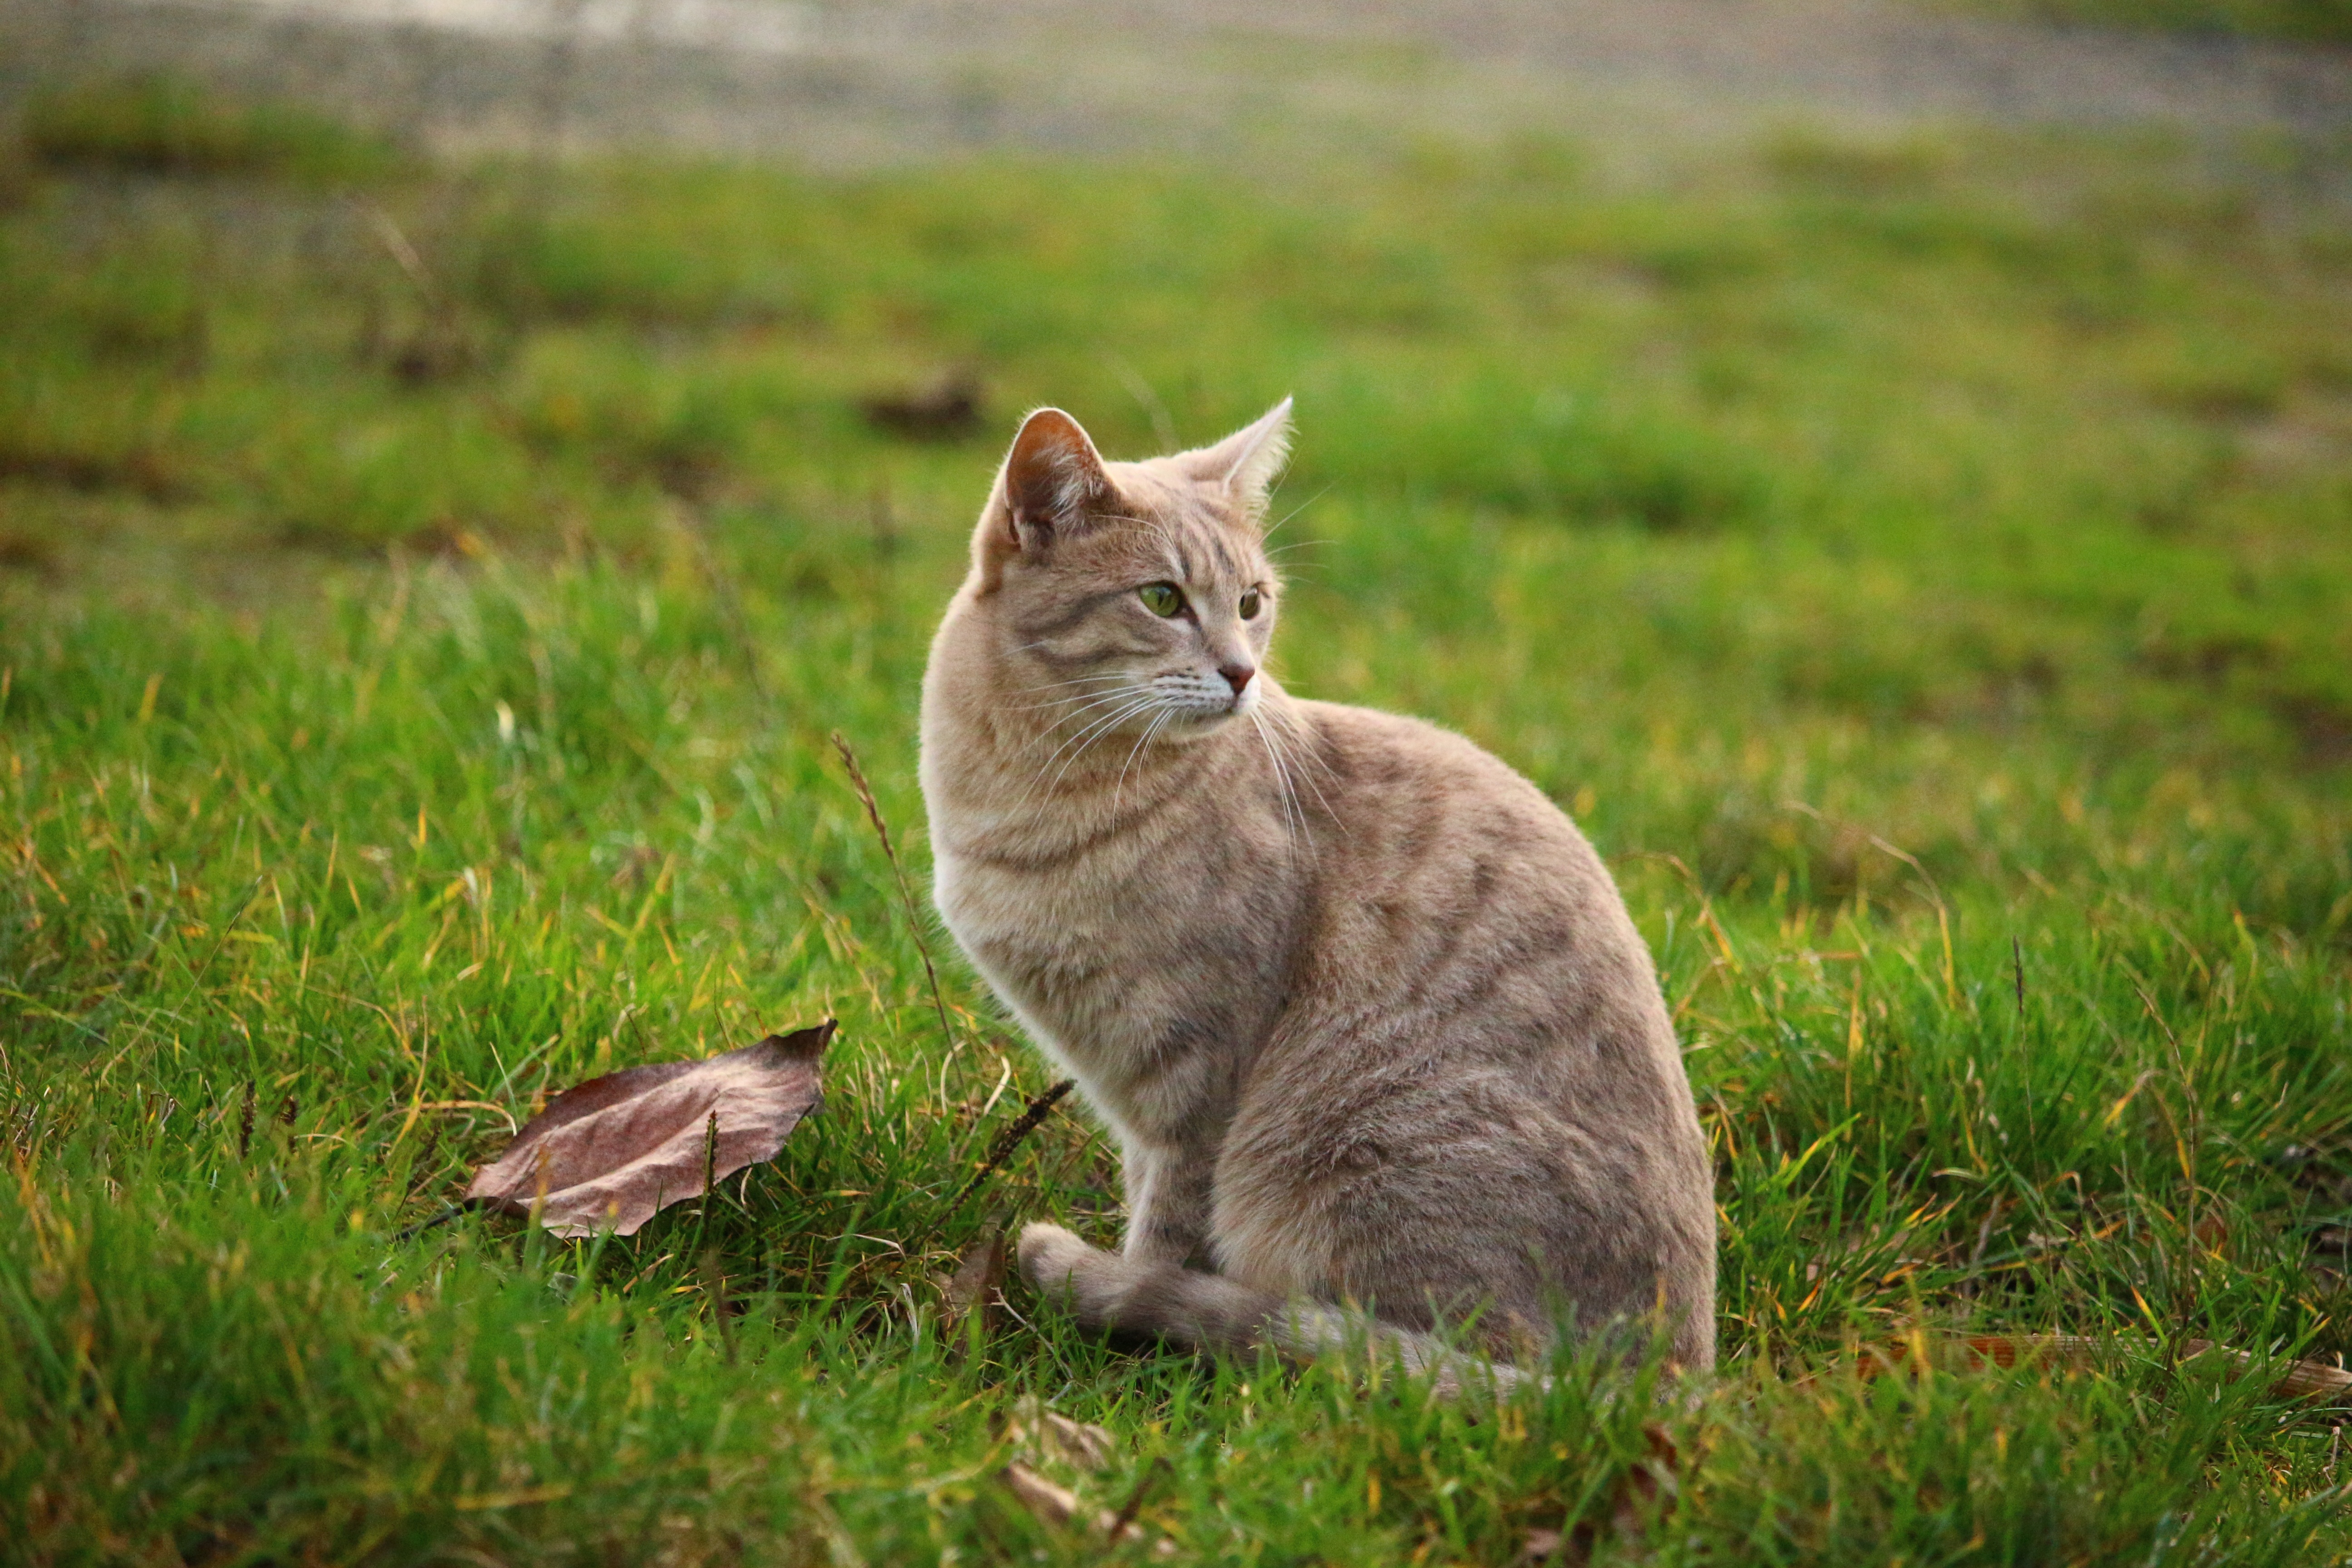
grass, meadow, wildlife, pet, kitten, cat, mammal, fauna, whiskers, vertebrate, breed cat, mackerel, young cat, wild cat, small to medium sized cats, cat like mammal